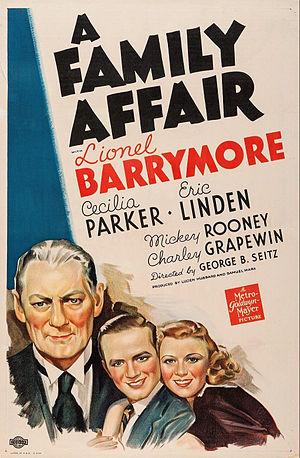
A Family Affair est un film américain sorti en 1937 et réalisé par George B. Seitz, d'après une pièce d'Aurania Rouverol de 1928.